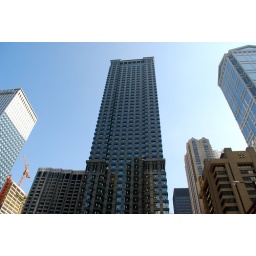
I had an office in this building on the 34th floor. It was great.